History of the Uyghur people

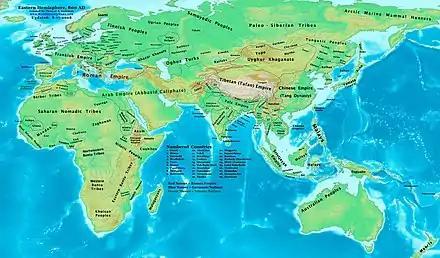
Uyghur Khanate in geopolitical context, c. AD 800

The Uyghur Khaganate lasted from AD 744 to 840. It was administered from the imperial capital Ordu-Baliq, one of the biggest ancient cities in modern-day Mongolia. When founded by Yaoluoge Yibiaobi, the Khaganate neighboured the Shiwei in the east and the Altai Mountains in the west, and also included the Gobi Desert within its southern border, thus controlling the entire territory of the ancient Xiongnu; at its greatest extent, the Khaganate reached as far west as Ferghana.